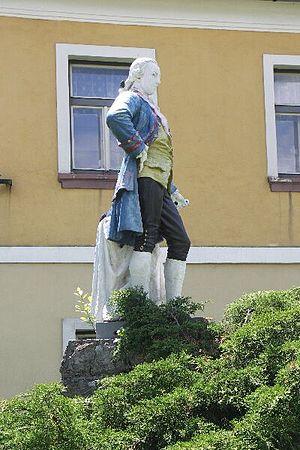
Kunratice u Cvikova est une commune du district de Česká Lípa, dans la région de Liberec, en Tchéquie. Sa population s'élevait à 615 habitants en 2018.